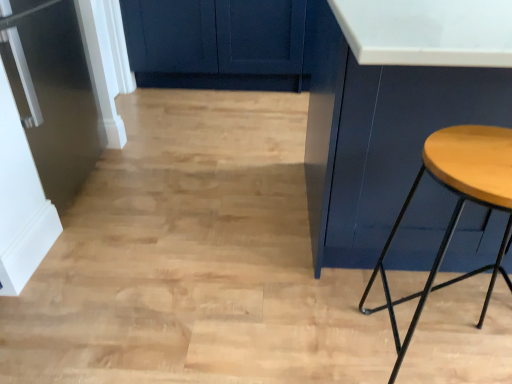
Question: From a real-world perspective, locate several points within the vacant space in wooden stool at right. Your answer should be formatted as a list of tuples, i.e. [(x1, y1)], where each tuple contains the x and y coordinates of a point satisfying the conditions above. The coordinates should be between 0 and 1, indicating the normalized pixel locations of the points in the image.
Answer: [(0.806, 0.977)]